Masquerade ceremony

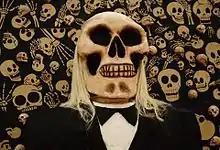
Day of the Dead skull mask

Multiple cultures and religions throughout history have used masks as an important staple of their ceremonies or rites. The Dogon believe their masks are the connection from this world and the celestial. They believe the masks, through dance, link them to the divine. In their religion, living beings such as trees, plants, and creatures are occupied by spirits. These spirits are held in high regard and the Dogon offer blood sacrifices to prevent reprisal when these materials are used to make masks. The Dogon have over 70 masks representing animals and mythical beings.